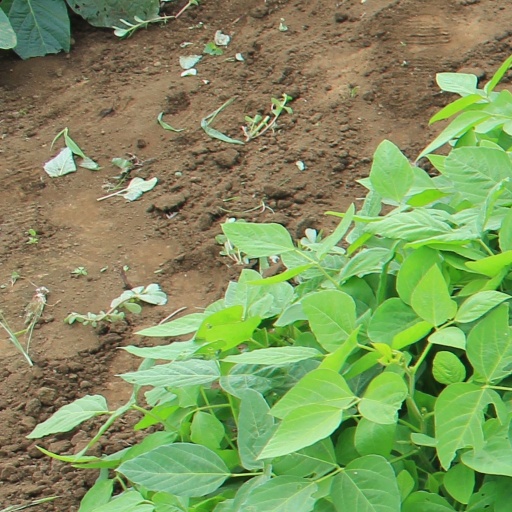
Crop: soybean